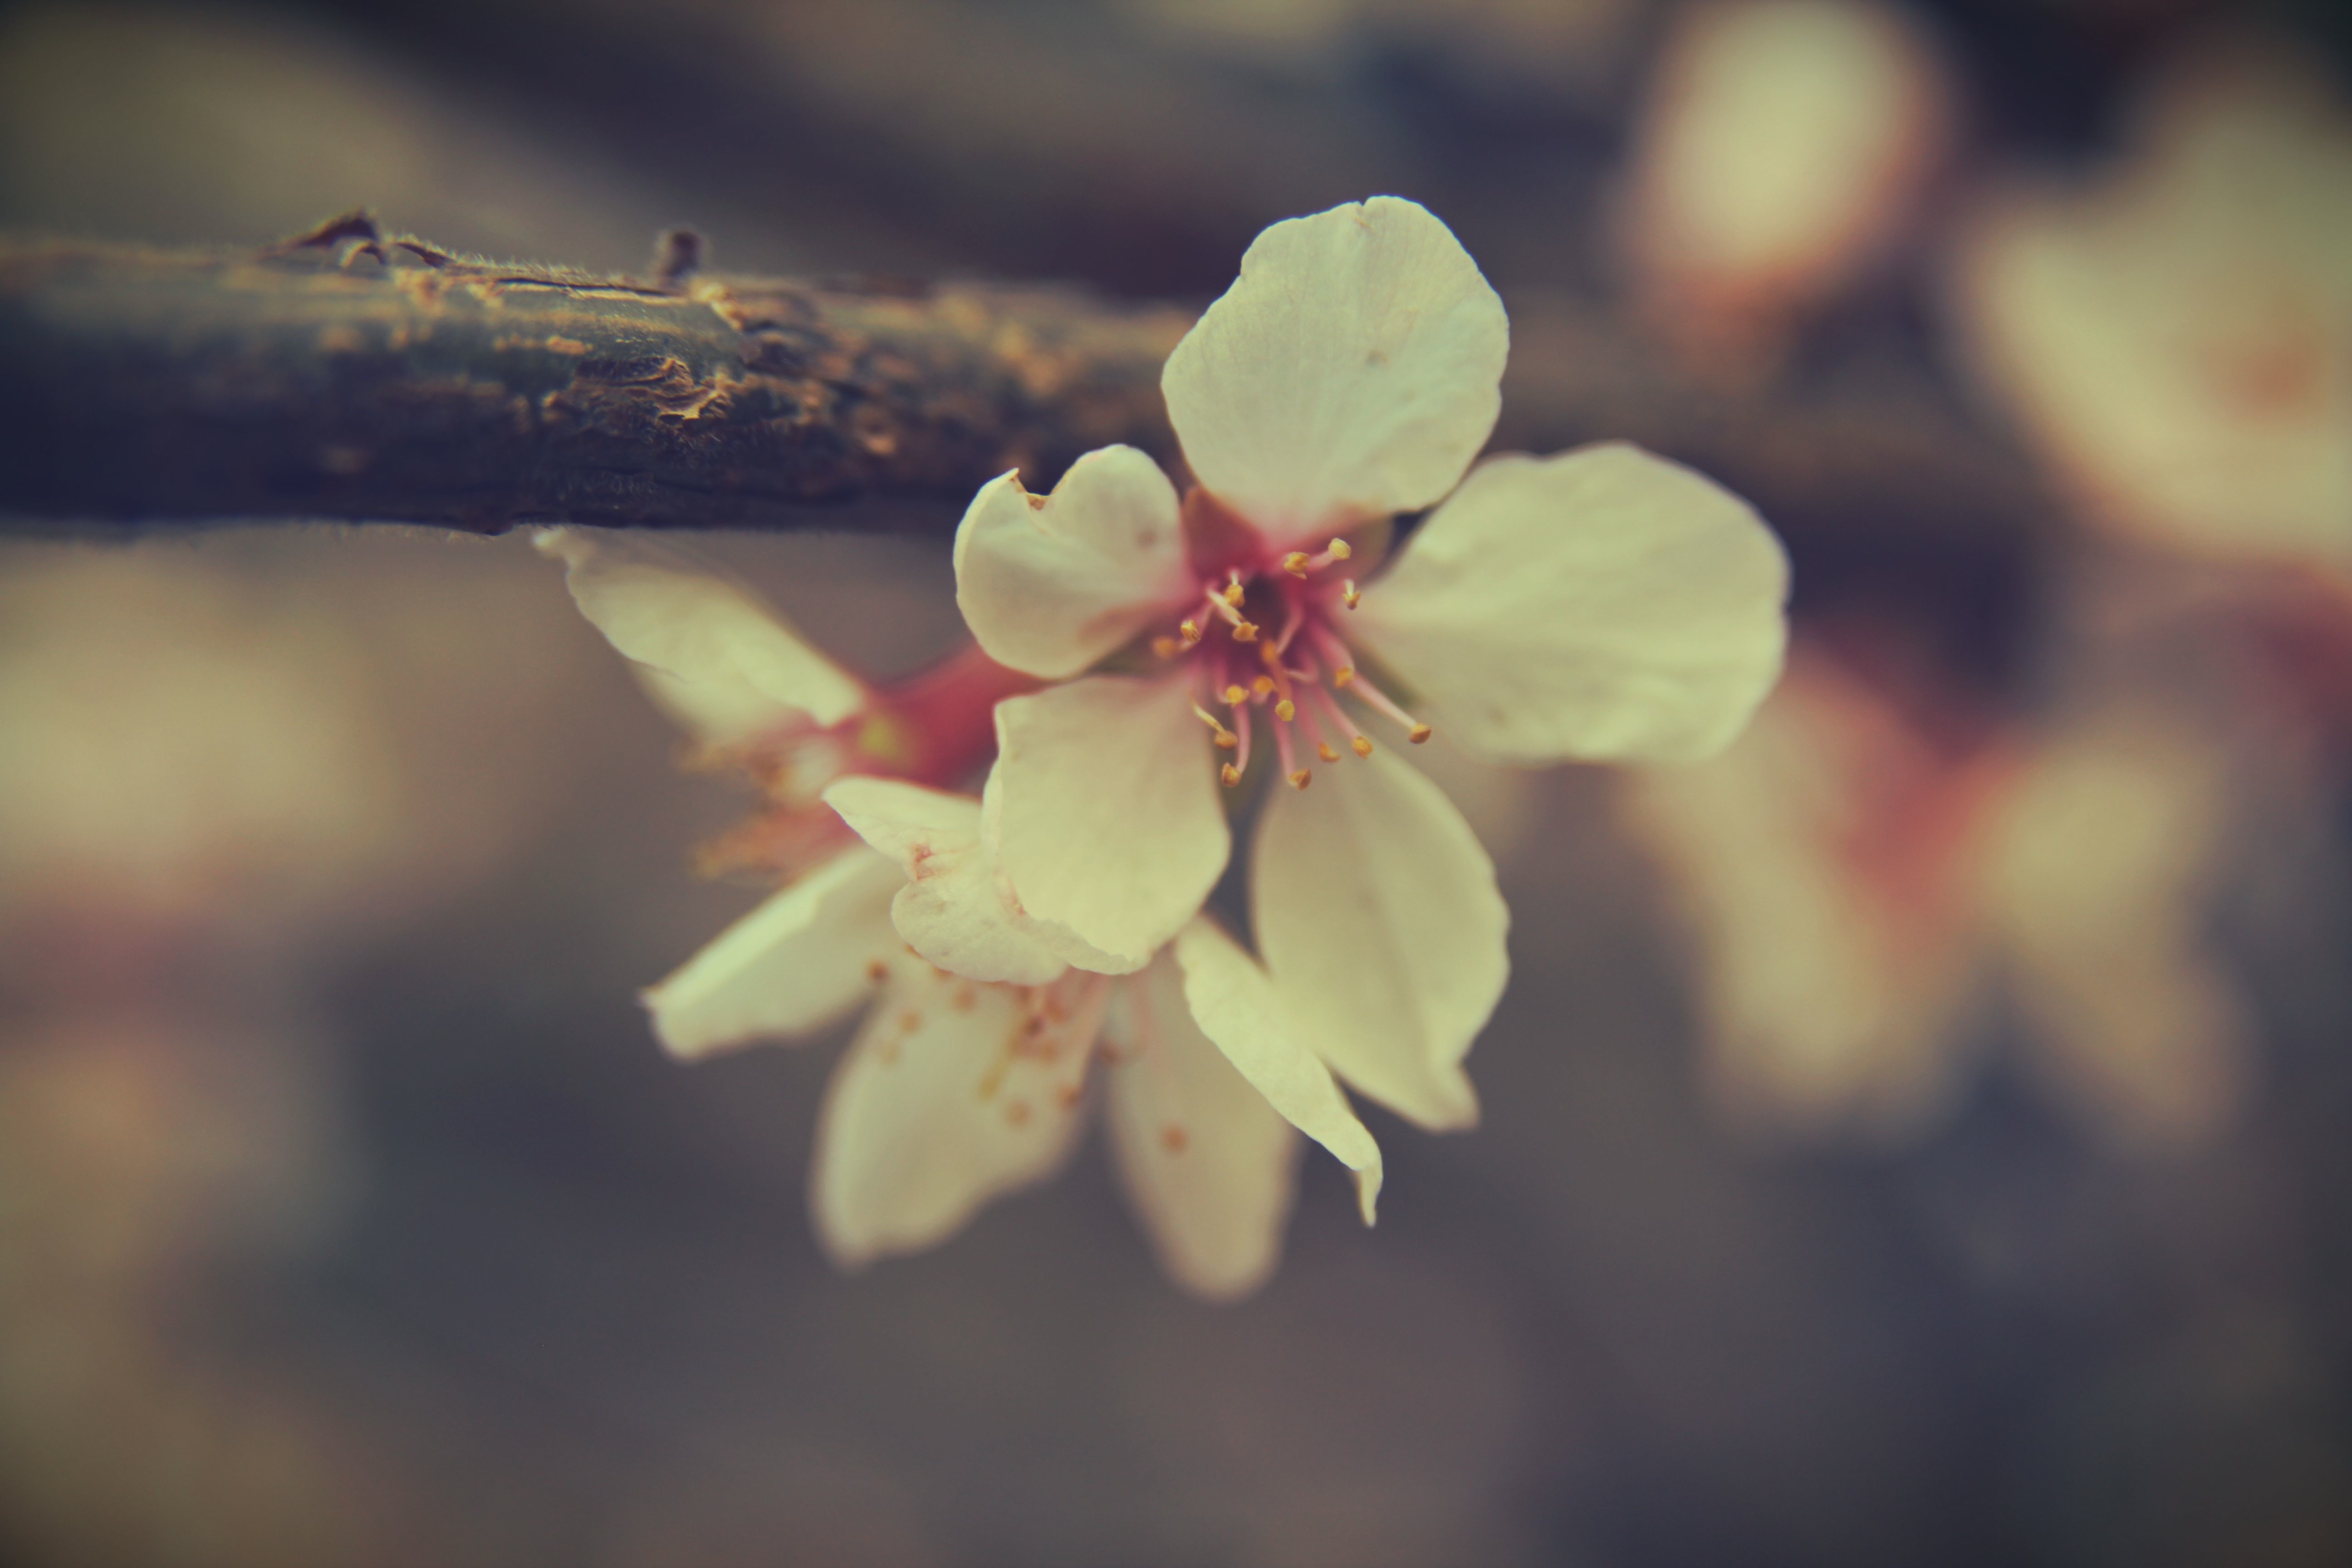
tree, nature, branch, blossom, plant, photography, sunlight, leaf, flower, petal, spring, green, produce, autumn, flora, season, cherry blossom, close up, macro photography, plant stem